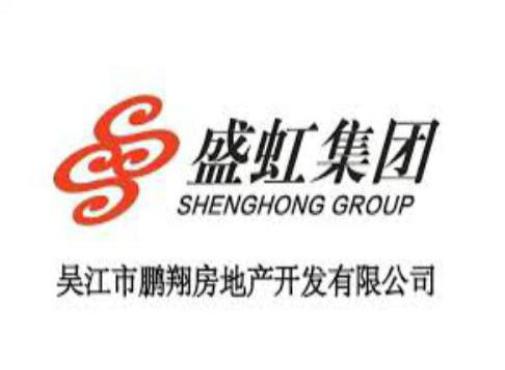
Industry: Others